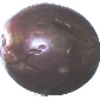
Label: passion_fruit